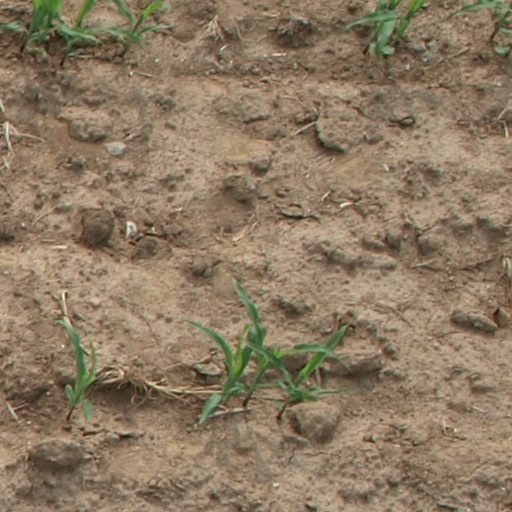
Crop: maize; corn